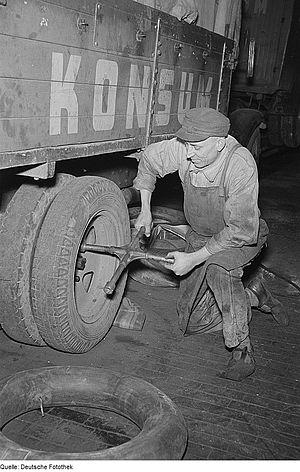
Une clé en croix, souvent simplement appelée « croix », est un outil composé de quatre clés en tube, utilisé pour le serrage et le desserrage des écrous de roues d'automobile. Les quatre embouts sont de tailles différentes afin de s'adapter à plusieurs types de voitures, américaine, européenne et japonaise. Un des standards pour les voitures est au moins 17 mm / 19 mm / 21 mm.